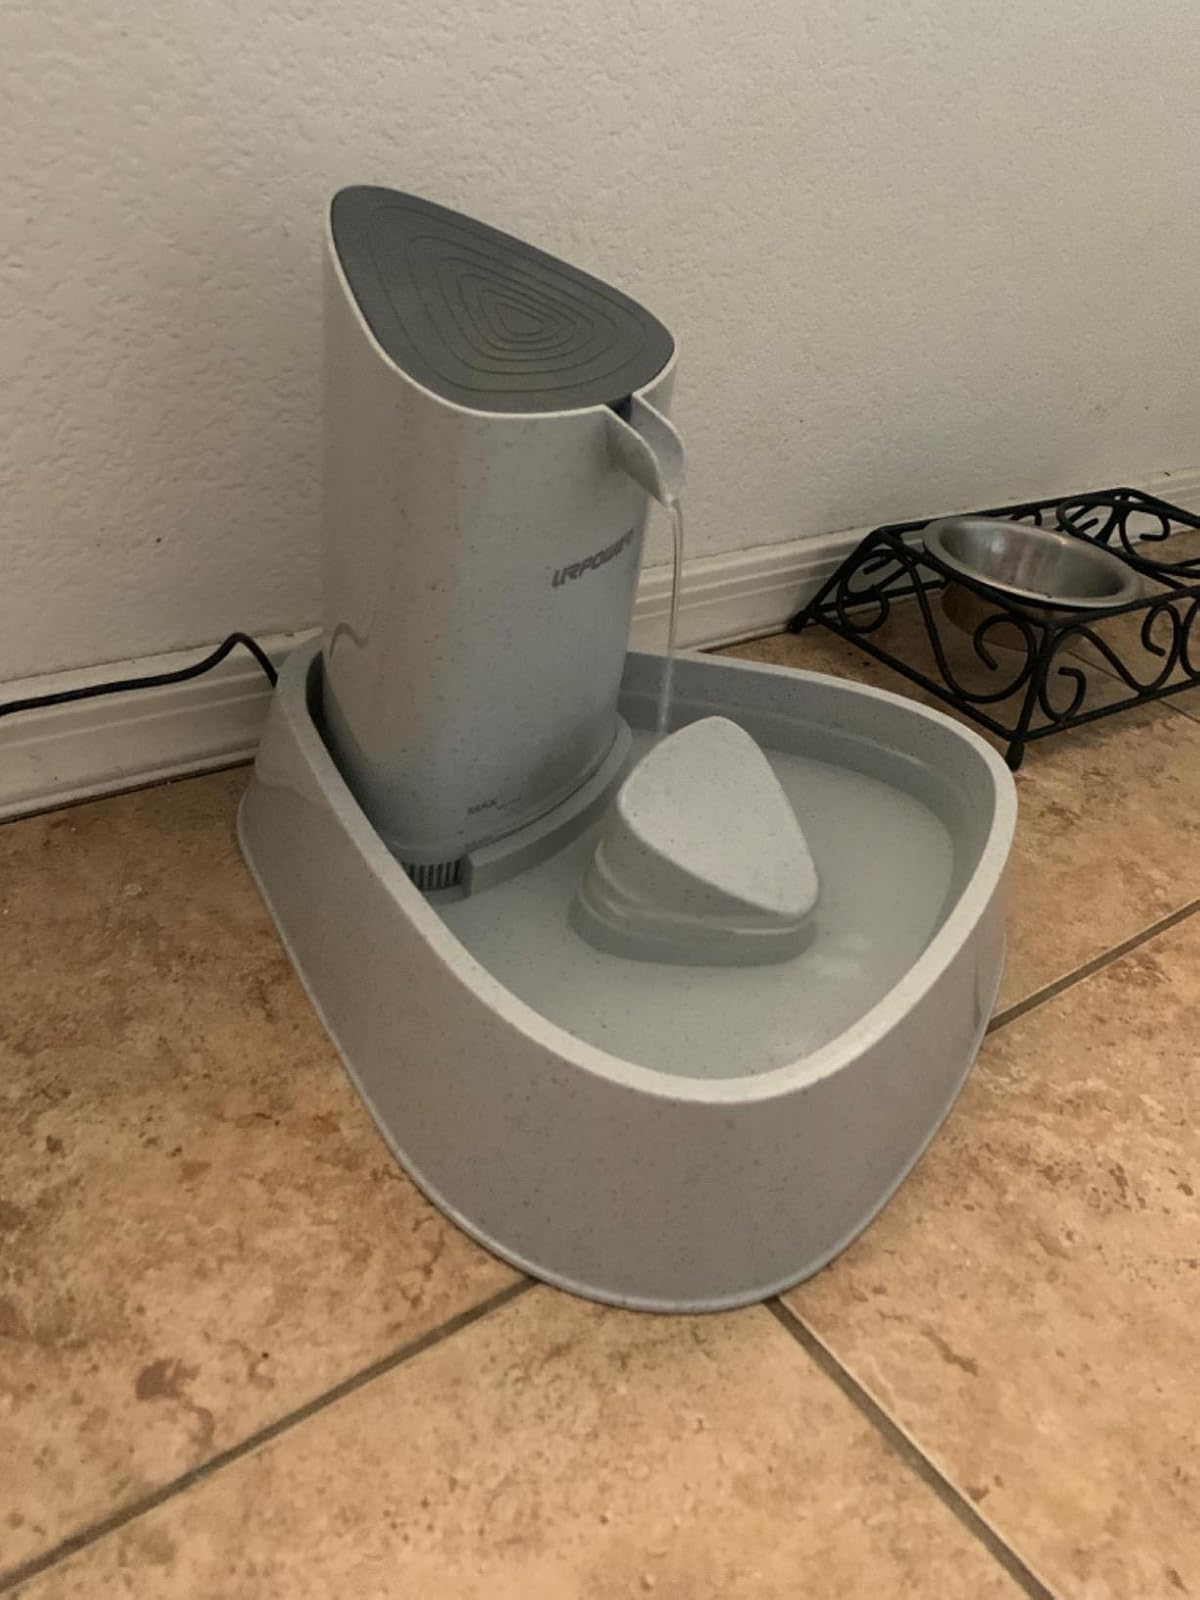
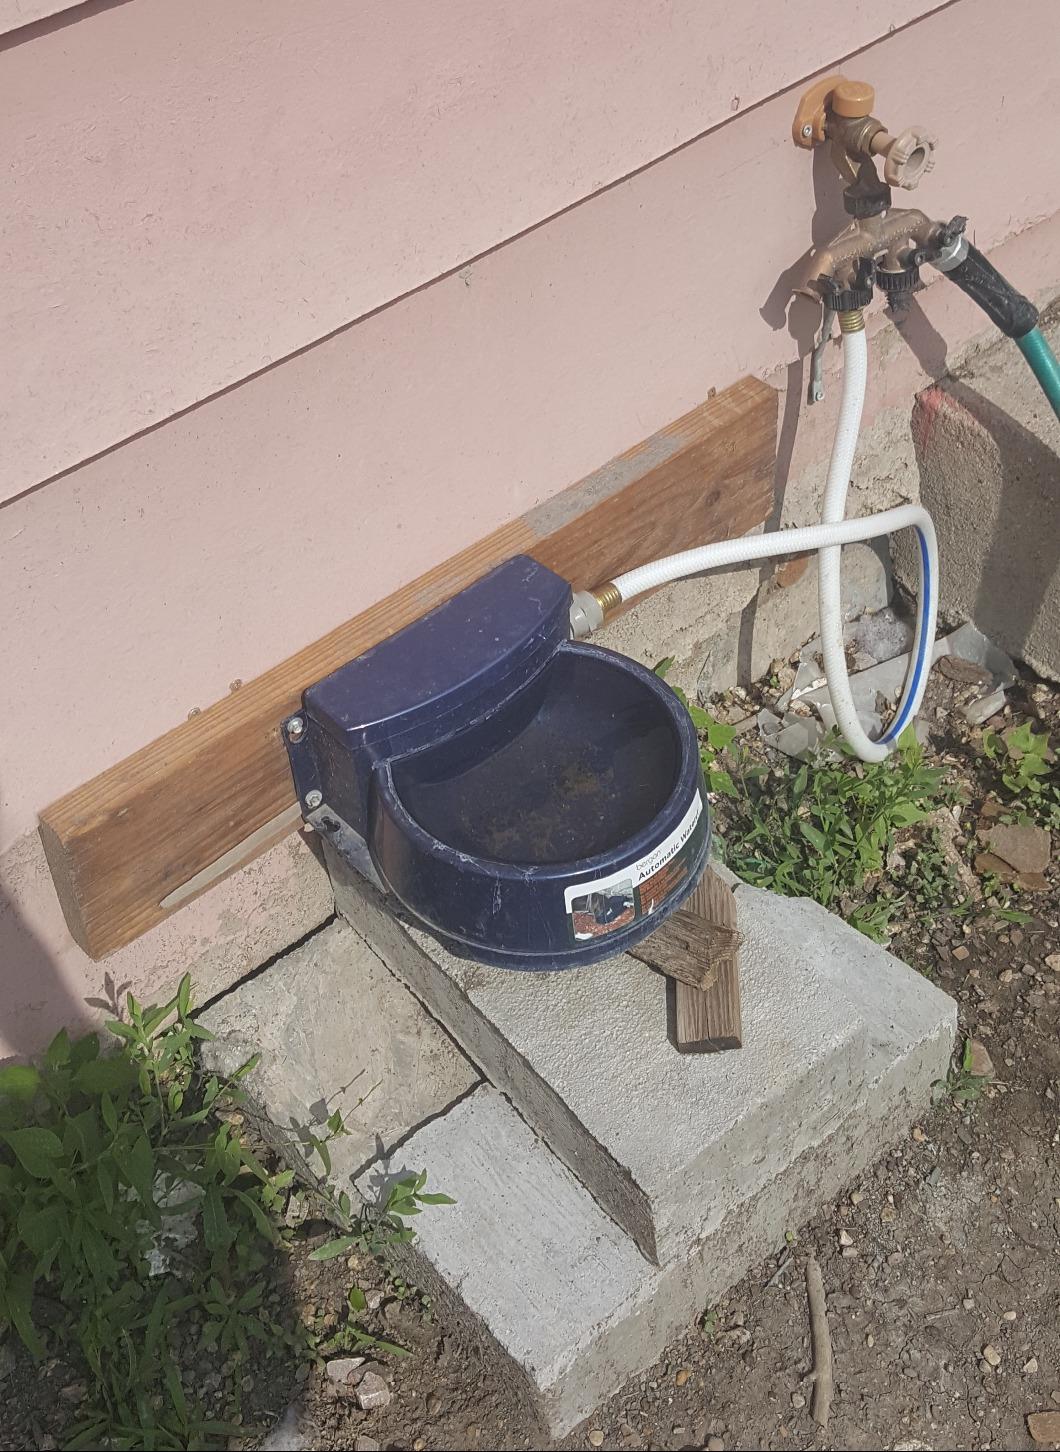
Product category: items_bowl
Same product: no